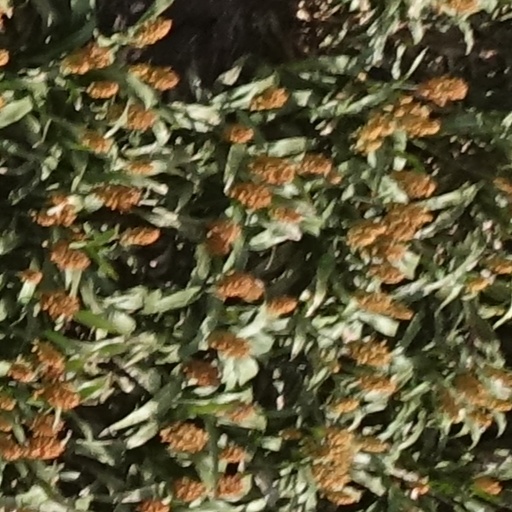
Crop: sorghum